La schiava in Bagdad

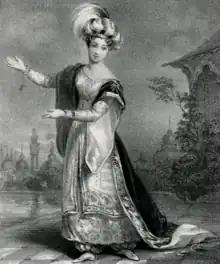
Rosalbina Caradori as the opera's protagonist, Zora the slave girl, London c.1827

La schiava in Bagdad (The Slave Girl in Baghdad) is an opera in two acts composed by Giovanni Pacini to a libretto by Vittorio Pezzi. It premiered on 28 October 1820 at the Teatro Carignano in Turin. In the 20 years following its premiere it was performed throughout Italy as well as in Spain, Russia, and England. Set in Baghdad, the plot involves the efforts of a Syrian prince to rescue his beloved Zora who is being held as a slave girl in the city. The prince is assisted in his mission by a wily shoemaker who had once been his servant.